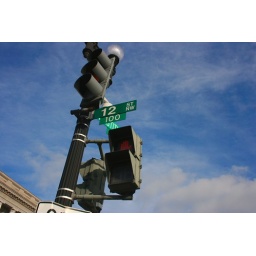
I got yelled at for standing in the street to take this one.